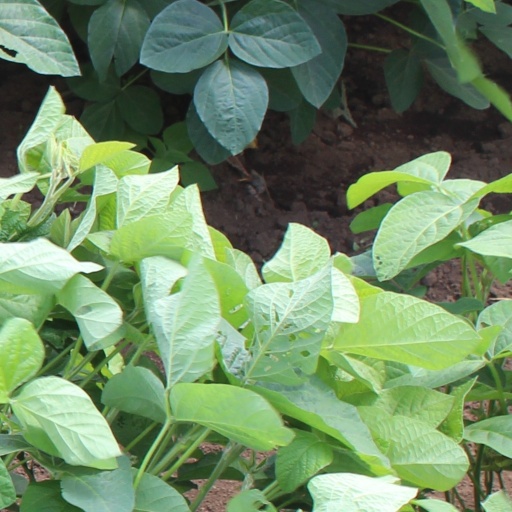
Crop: soybean